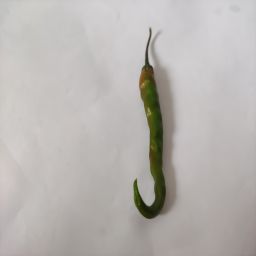
Crop: Chile Pepper
Quality: Ripe